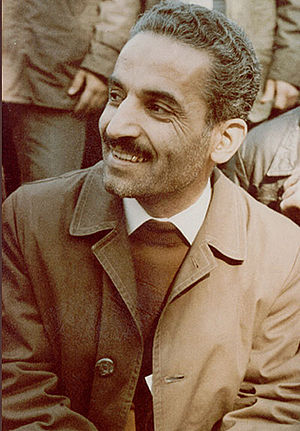
Mohammad Ali Rajai
Mohammad Ali Rajai var en iransk politiker og præsident. Rajai var den anden præsident i den islamiske republik Iran, valgt 15. august 1980. Han efterfulgte præsident Abolhassan Banisadr. Under Banisadr sad han som premierminister. Rajai var en stærk tilhænger af den iranske revolution og var leder af en bevægelse, som søgte at få studenterne til at presse amerikansk og europæisk indflydelse ud af universiteterne. Det blev senere kaldt den kulturelle revolution.